Colin Kazim-Richards

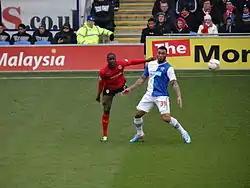
Kazim-Richards (right) playing for Blackburn Rovers against Cardiff City in 2013

On 10 August 2012 it was confirmed by the official Blackburn Rovers website that the striker had joined the club on a one-year loan deal with the view to a permanent transfer after spending the majority of pre season on trial with the Lancashire club. He scored two goals on his debut in pre season against Cork City. On 18 August he scored on his competitive debut in a 1–1 away draw against Ipswich Town.